Logan, Ohio

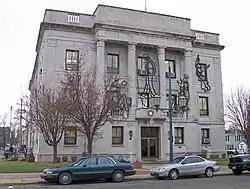
Hocking County Courthouse

The mayor of Logan is Republican Greg Fraunfelter, who began a four-year term in January 2016 and was re-elected in 2019 and again in 2023.